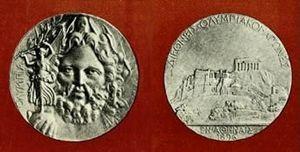
Une médaille olympique est une médaille attribuée au cours des Jeux olympiques aux trois meilleurs athlètes ou équipes de chaque compétition qui reçoivent respectivement une médaille d’or, d’argent ou de bronze. Outre ces médailles qui symbolisent la consécration sportive, certaines personnes ou organisations, notamment les comités nationaux olympiques, offrent à leurs champions des primes, cadeaux ou avantages en nature.
Les Jeux olympiques de 1896, également nommés Jeux de la première olympiade, en grec Ολυμπιακοί Αγώνες, sont organisés en 1896 à Athènes en Grèce. Ce sont les premiers Jeux olympiques de l'ère moderne organisés par le Comité international olympique. Ils se déroulent du 6 au 15 avril 1896, neuf jours de compétition pendant lesquels 241 sportifs s'affrontent dans neuf sports différents pour un total de 122 médailles.
Une médaille d'argent est une récompense attribuée aux sportifs qui obtiennent la deuxième place dans certaines grandes compétitions. Le récipiendaire est appelé « médaillé d'argent ».
Le tableau des médailles des Jeux olympiques de 1896 est une liste dressée par le Comité international olympique permettant de classer les délégations présentes aux Jeux olympiques de 1896 par le nombre de médailles remportées par chacune. Durant ces premiers Jeux olympiques de l'ère moderne, organisés du 6 avril au 15 avril 1896 à Athènes, un total de 241 sportifs venus de quatorze pays participent aux 43 épreuves réparties dans neuf sports.